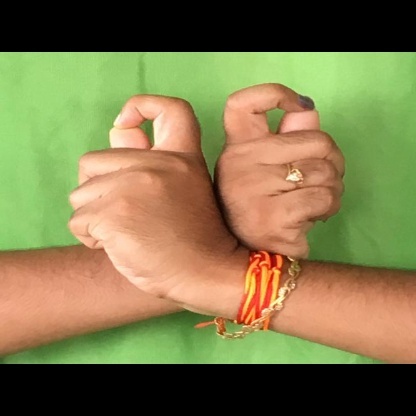
Mudra: Berunda